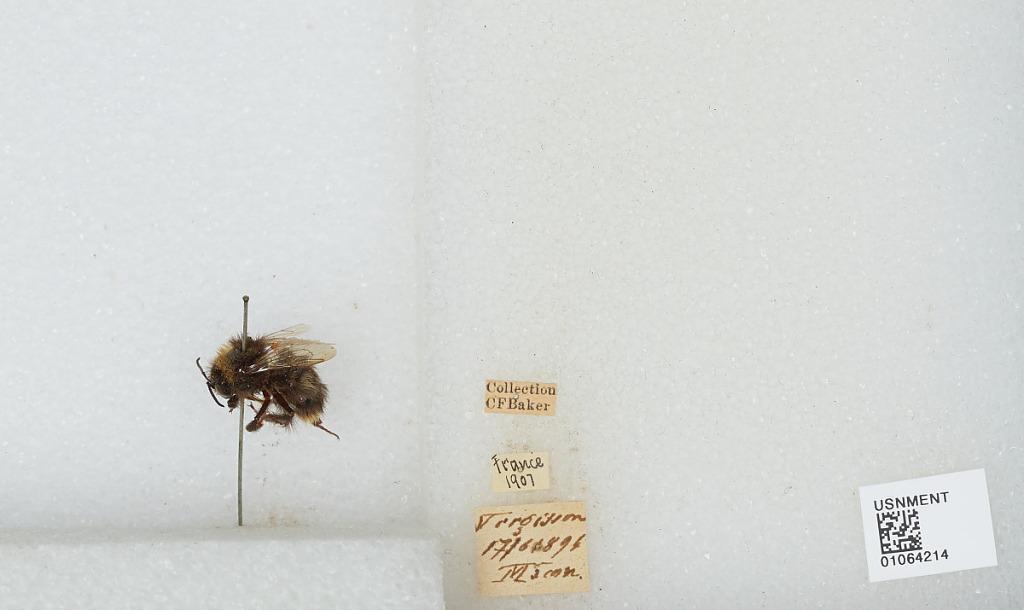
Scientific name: Bombus sp.
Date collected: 1894-6-17
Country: France
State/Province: Bourgogne-Franche-Comté
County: Saône-et-Loire
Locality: Vergisson
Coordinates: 46.3097, 4.71595